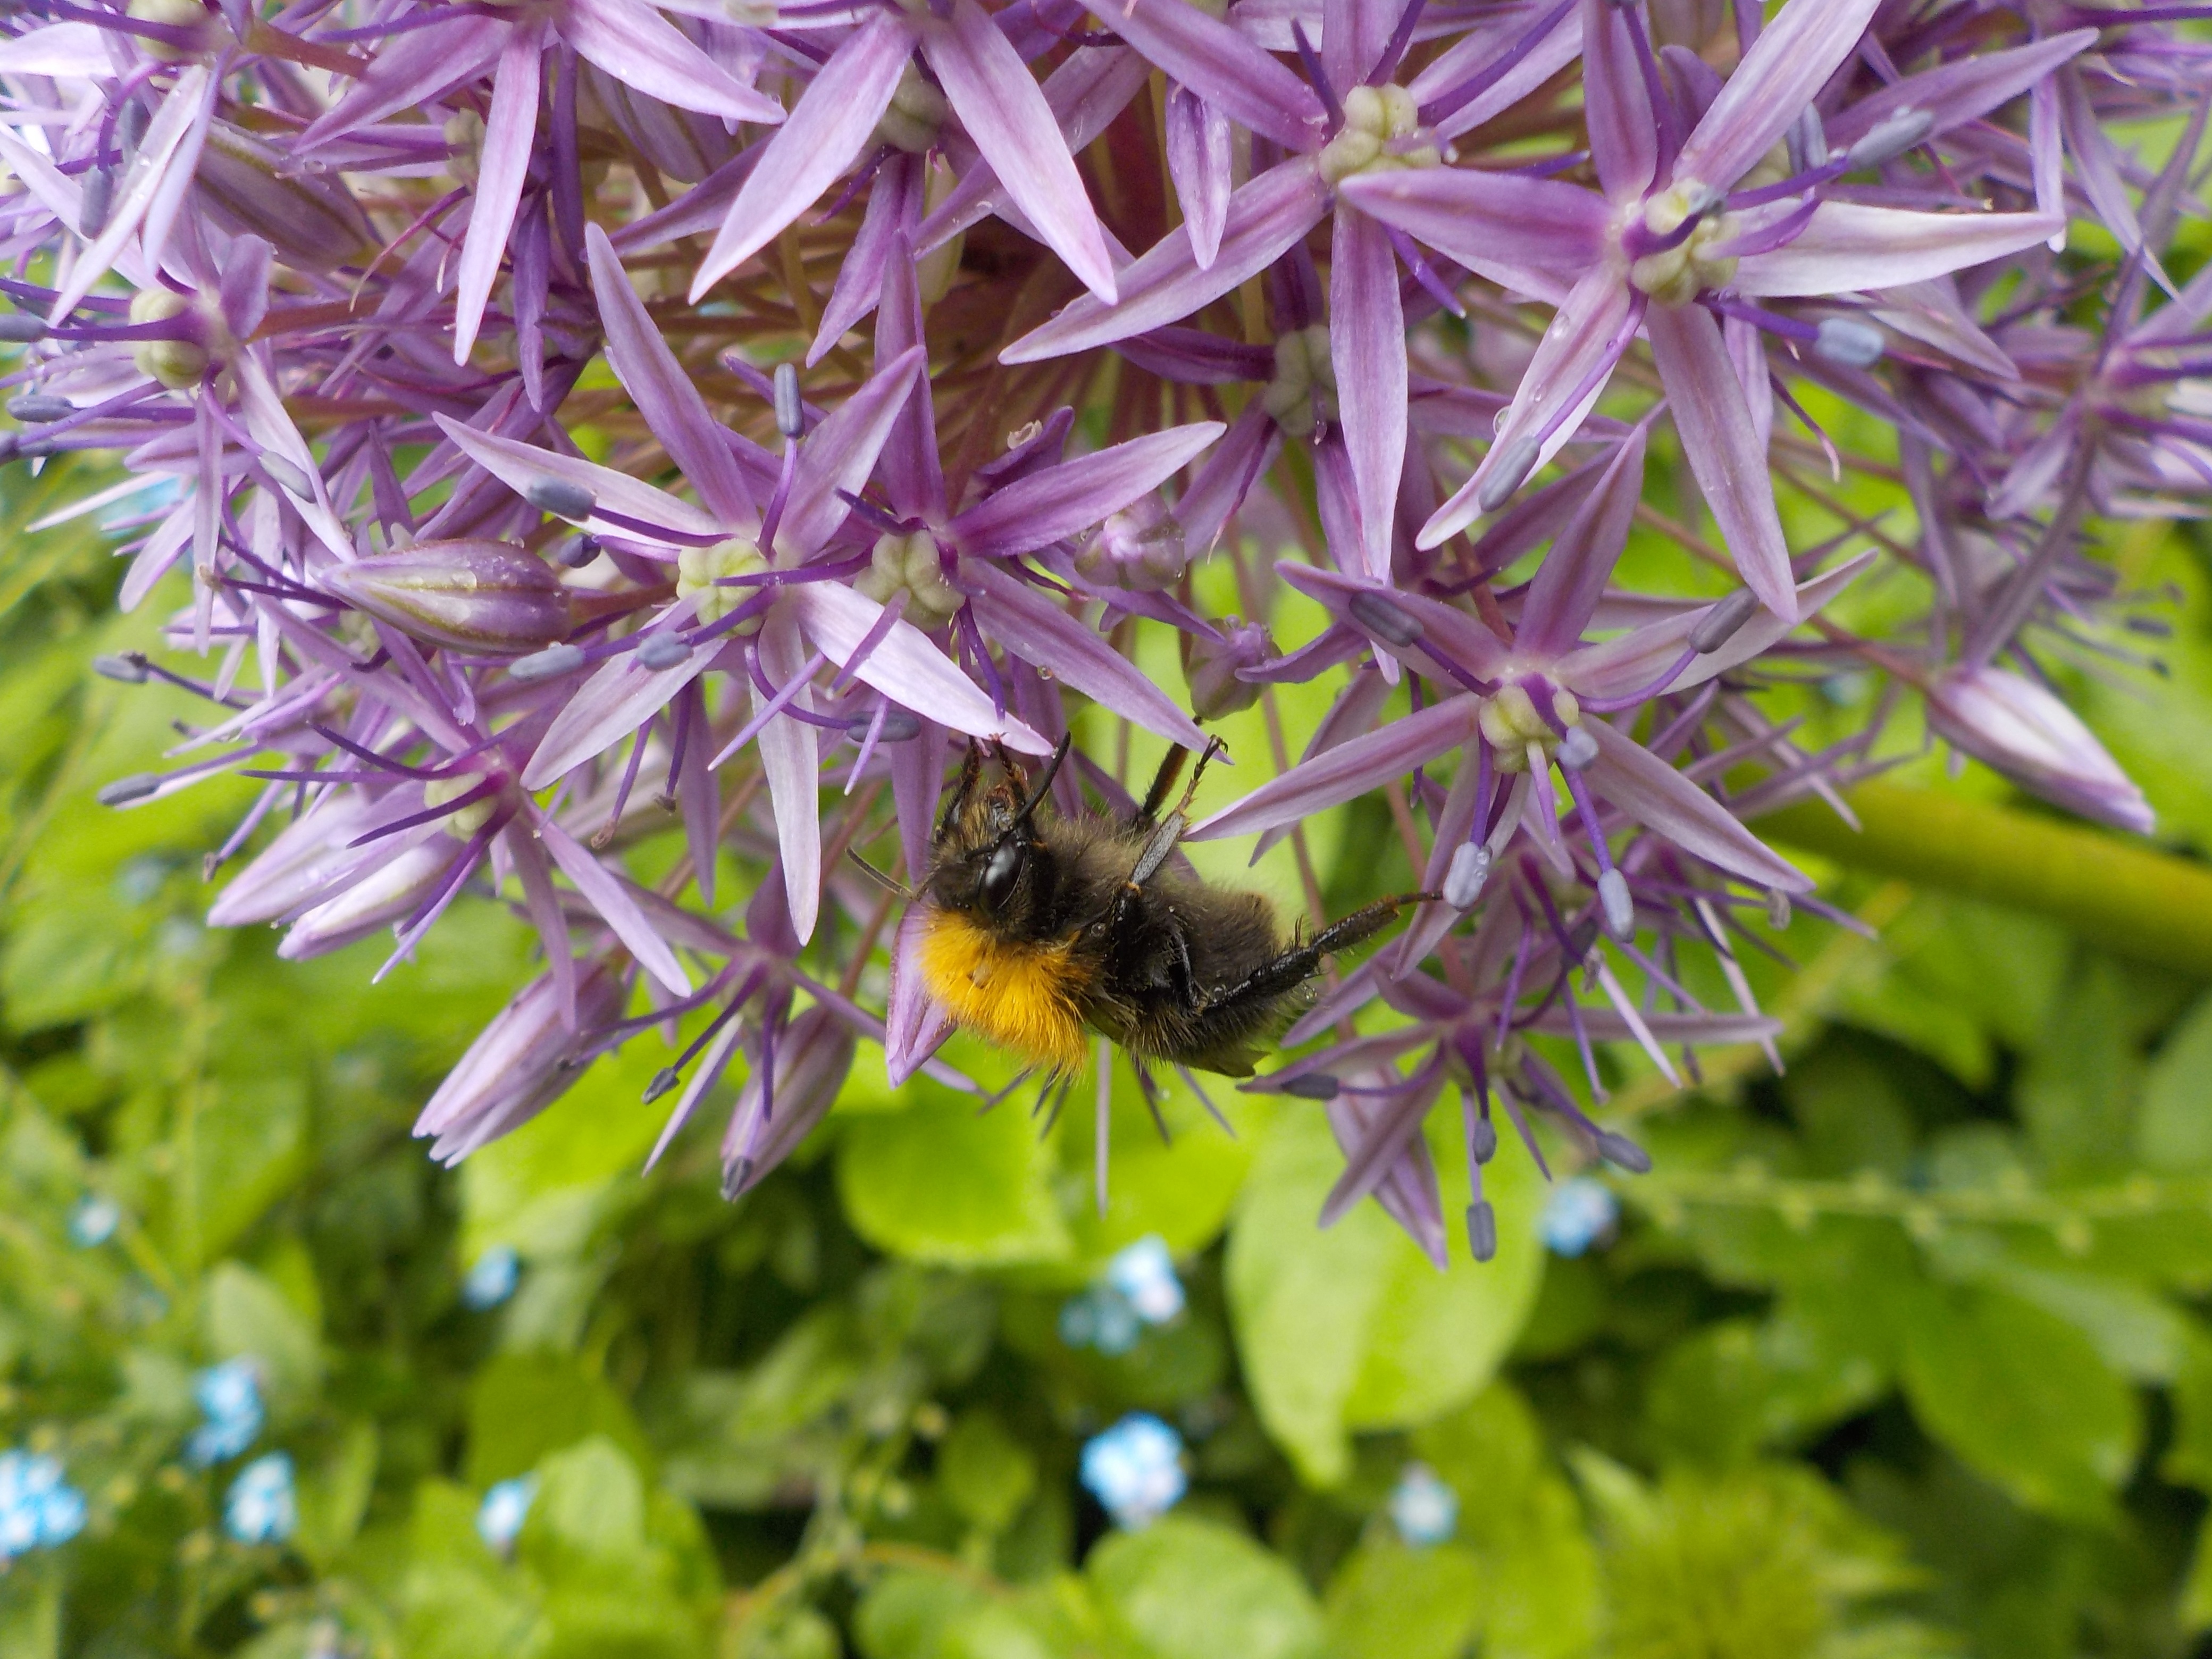
plant, meadow, flower, purple, garlic, insect, macro, botany, garden, flora, fauna, plants, invertebrate, wildflower, violet, bee, bumblebee, flowering, nectar, macro photography, honey bee, bourdon, pollinator, garlic flower, ornamental garlic, membrane winged insect